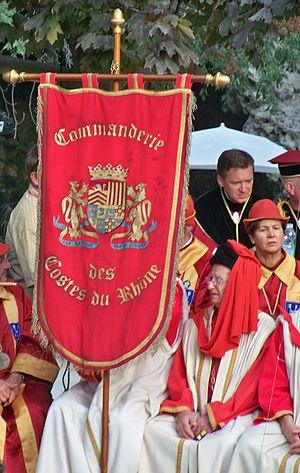
Bannière de la Commanderie des Côtes du Rhône
La Commanderie des Costes du Rhône est une confrérie vineuse, fondée en 1973, à Rochegude, et succède aux vénérables et antiques confréries locales, comme celles de Saint-Vincent, de Sainte-Cécile, Tulette, Vaison-la-Romaine et Villedieu ou Visan.